Adelaide

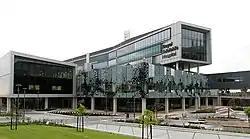
The new Royal Adelaide Hospital opened in 2017. Health care and social assistance is the largest ABS-defined employment sector in South Australia.

Historically, Adelaide's suburban residential areas have been characterised by single-storey detached houses built on blocks. A relative lack of suitable, locally-available timber for construction purposes led to the early development of a brick-making industry, as well as the use of stone, for houses and other buildings. By 1891, 68% of houses were built of stone, 15% of timber, and 10% of brick, with brick also being widely used in stone houses for quoins, door and window surrounds, and chimneys and fireplaces.